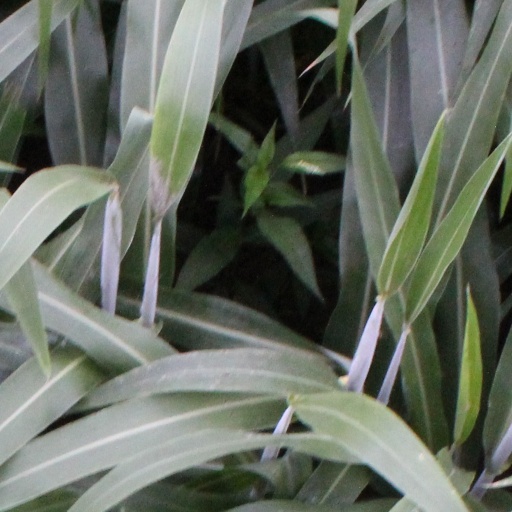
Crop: sorghum